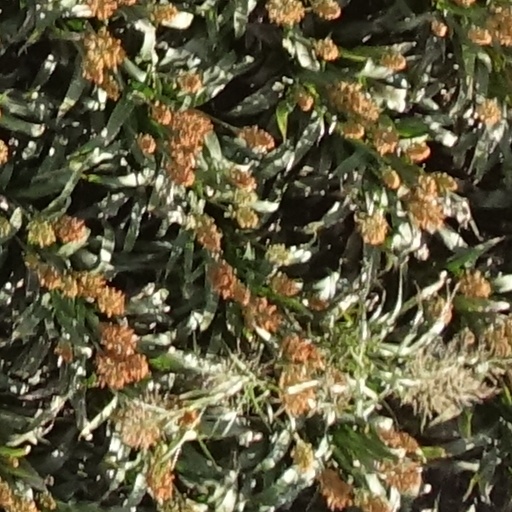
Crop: sorghum